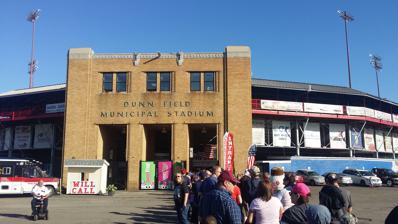
Building: Dunn Field (Elmira)
Country: United States of America
Year built: 1939
The exterior of Dunn Field in 2017 Dunn Field The Dunn Location 546 Luce Street Elmira, NY 14904 Coordinates 42°04′49″N 76°46′50″W / 42.080296°N 76.780674°W / 42.080296; -76.780674 Owner City of Elmira, NY Operator Elmira Baseball Amateur LLC. Field size Left - 325' Left Center - 358' Center - 386' Right Center - 358' Right - 325' Fences are 12' high (20' in LF) Surface Grass Construction Broke ground 1938 Opened 1939 Renovated 2012 Expanded 1993 Tenants Elmira Pioneers ( PGCBL ) (1939–present) Elmira College (2015–present) Elmira Southside High School Baseball Elmira Southside High School Football Dunn Field is a stadium in Elmira, New York primarily used for baseball . Located on the banks of the Chemung River at the end of Luce St, it has been the home of various incarnations of the Elmira Pioneers since its opening in 1939. History The first stadium at the site was known as the Maple Avenue Driving Park . On Friday, November 21, 1902, the stadium was the site of the first ever professional football night game. The Philadelphia Athletics football team , of the first National Football League , defeated the Kanaweola Athletic Club , 39–0. The stadium also served as an alternate home for baseball's National League Buffalo Bisons in the late 19th century. The Maple Avenue Driving Park was replaced by Recreation Park, which burned down in 1938. A new stadium built to replace it was named after a local businessman, Edward Joseph Dunn , who donated some land for the stadium to the city. Besides being the home field of the Elmira Pioneers baseball team, a variety of events have taken place in the stadium over the years, such as wrestling and boxing matches, high school sports, and music concerts ( The Beach Boys played there in 1984). Dunn Field served as the home field for both Elmira Free Academy and Southside High School football teams for many years until each team built their own stadiums.  The Erie Bell game was often a special occasion at Dunn Field, since both Elmira Free Academy and Southside High School played their home games at Dunn Field. Many great baseball players played their home games on this field during part of their minor league years, including Wade Boggs , Curt Schilling , and Jim Palmer . Former player and MLB manager Don Zimmer was even married on Dunn Field in 1951 (pictured in Sports Illustrated magazine, and his autobiography). Stadium Operations Staff Stadium Staff Title STAFF MEMBER Owner City Of Elmira President of Stadium Operations Robbie Nichols Field Crew City of Elmira and Kane. Renovations 2012 The grandstand of Dunn Field in 2017 The field of play during a game, 2021 What was supposed to be $12,000 quickly climbed to almost $40,000 in renovations. The work is being paid for by the City of Elmira, owner of the 73 year old stadium, and will go from the entrance way all the way to some of the seating being done and repainted. Bathrooms without tile will be a thing of the past. Most notable is a section of stadium seating ripped out. Robbie Nichols is the new co-owner of the Elmira Pioneers, along with his wife Nellie Franco-Nichols. Workers are now working to fill in that hole with new steel. Other sections of the stadium will also need the same repair. While fans also enjoy a new beer garden just behind 3rd base, with live entertainment during games, the players won't be forgotten. "There were posters hanging in the locker room. You take down a poster and there was either a bat hole or ball hole. We put 10 new sheets of sheet rock up,″ Lewis said. The new locker room and other events are in hopes Dunn Field will return to its once famed reputation for Elmira. "We want to open it the right way. Have a great impact to the city,” Lewis said. The Numbers Dunn Field has a capacity of 4,020 people, including 312 box seats. Its field dimensions are: Left - 325' Left Center - 358' Center - 386' Right Center - 358' Right - 325' Fences are 12' high (20' in LF). References